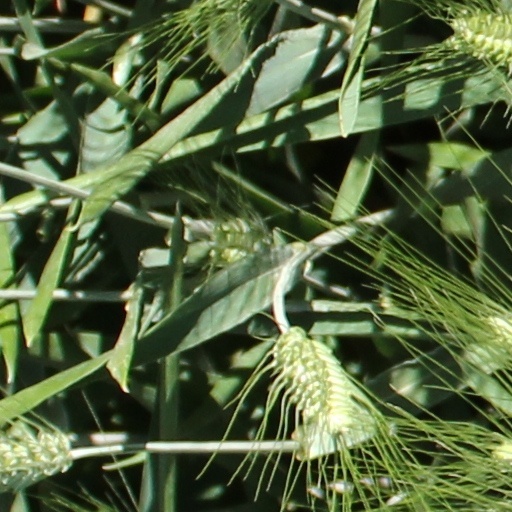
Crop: wheat